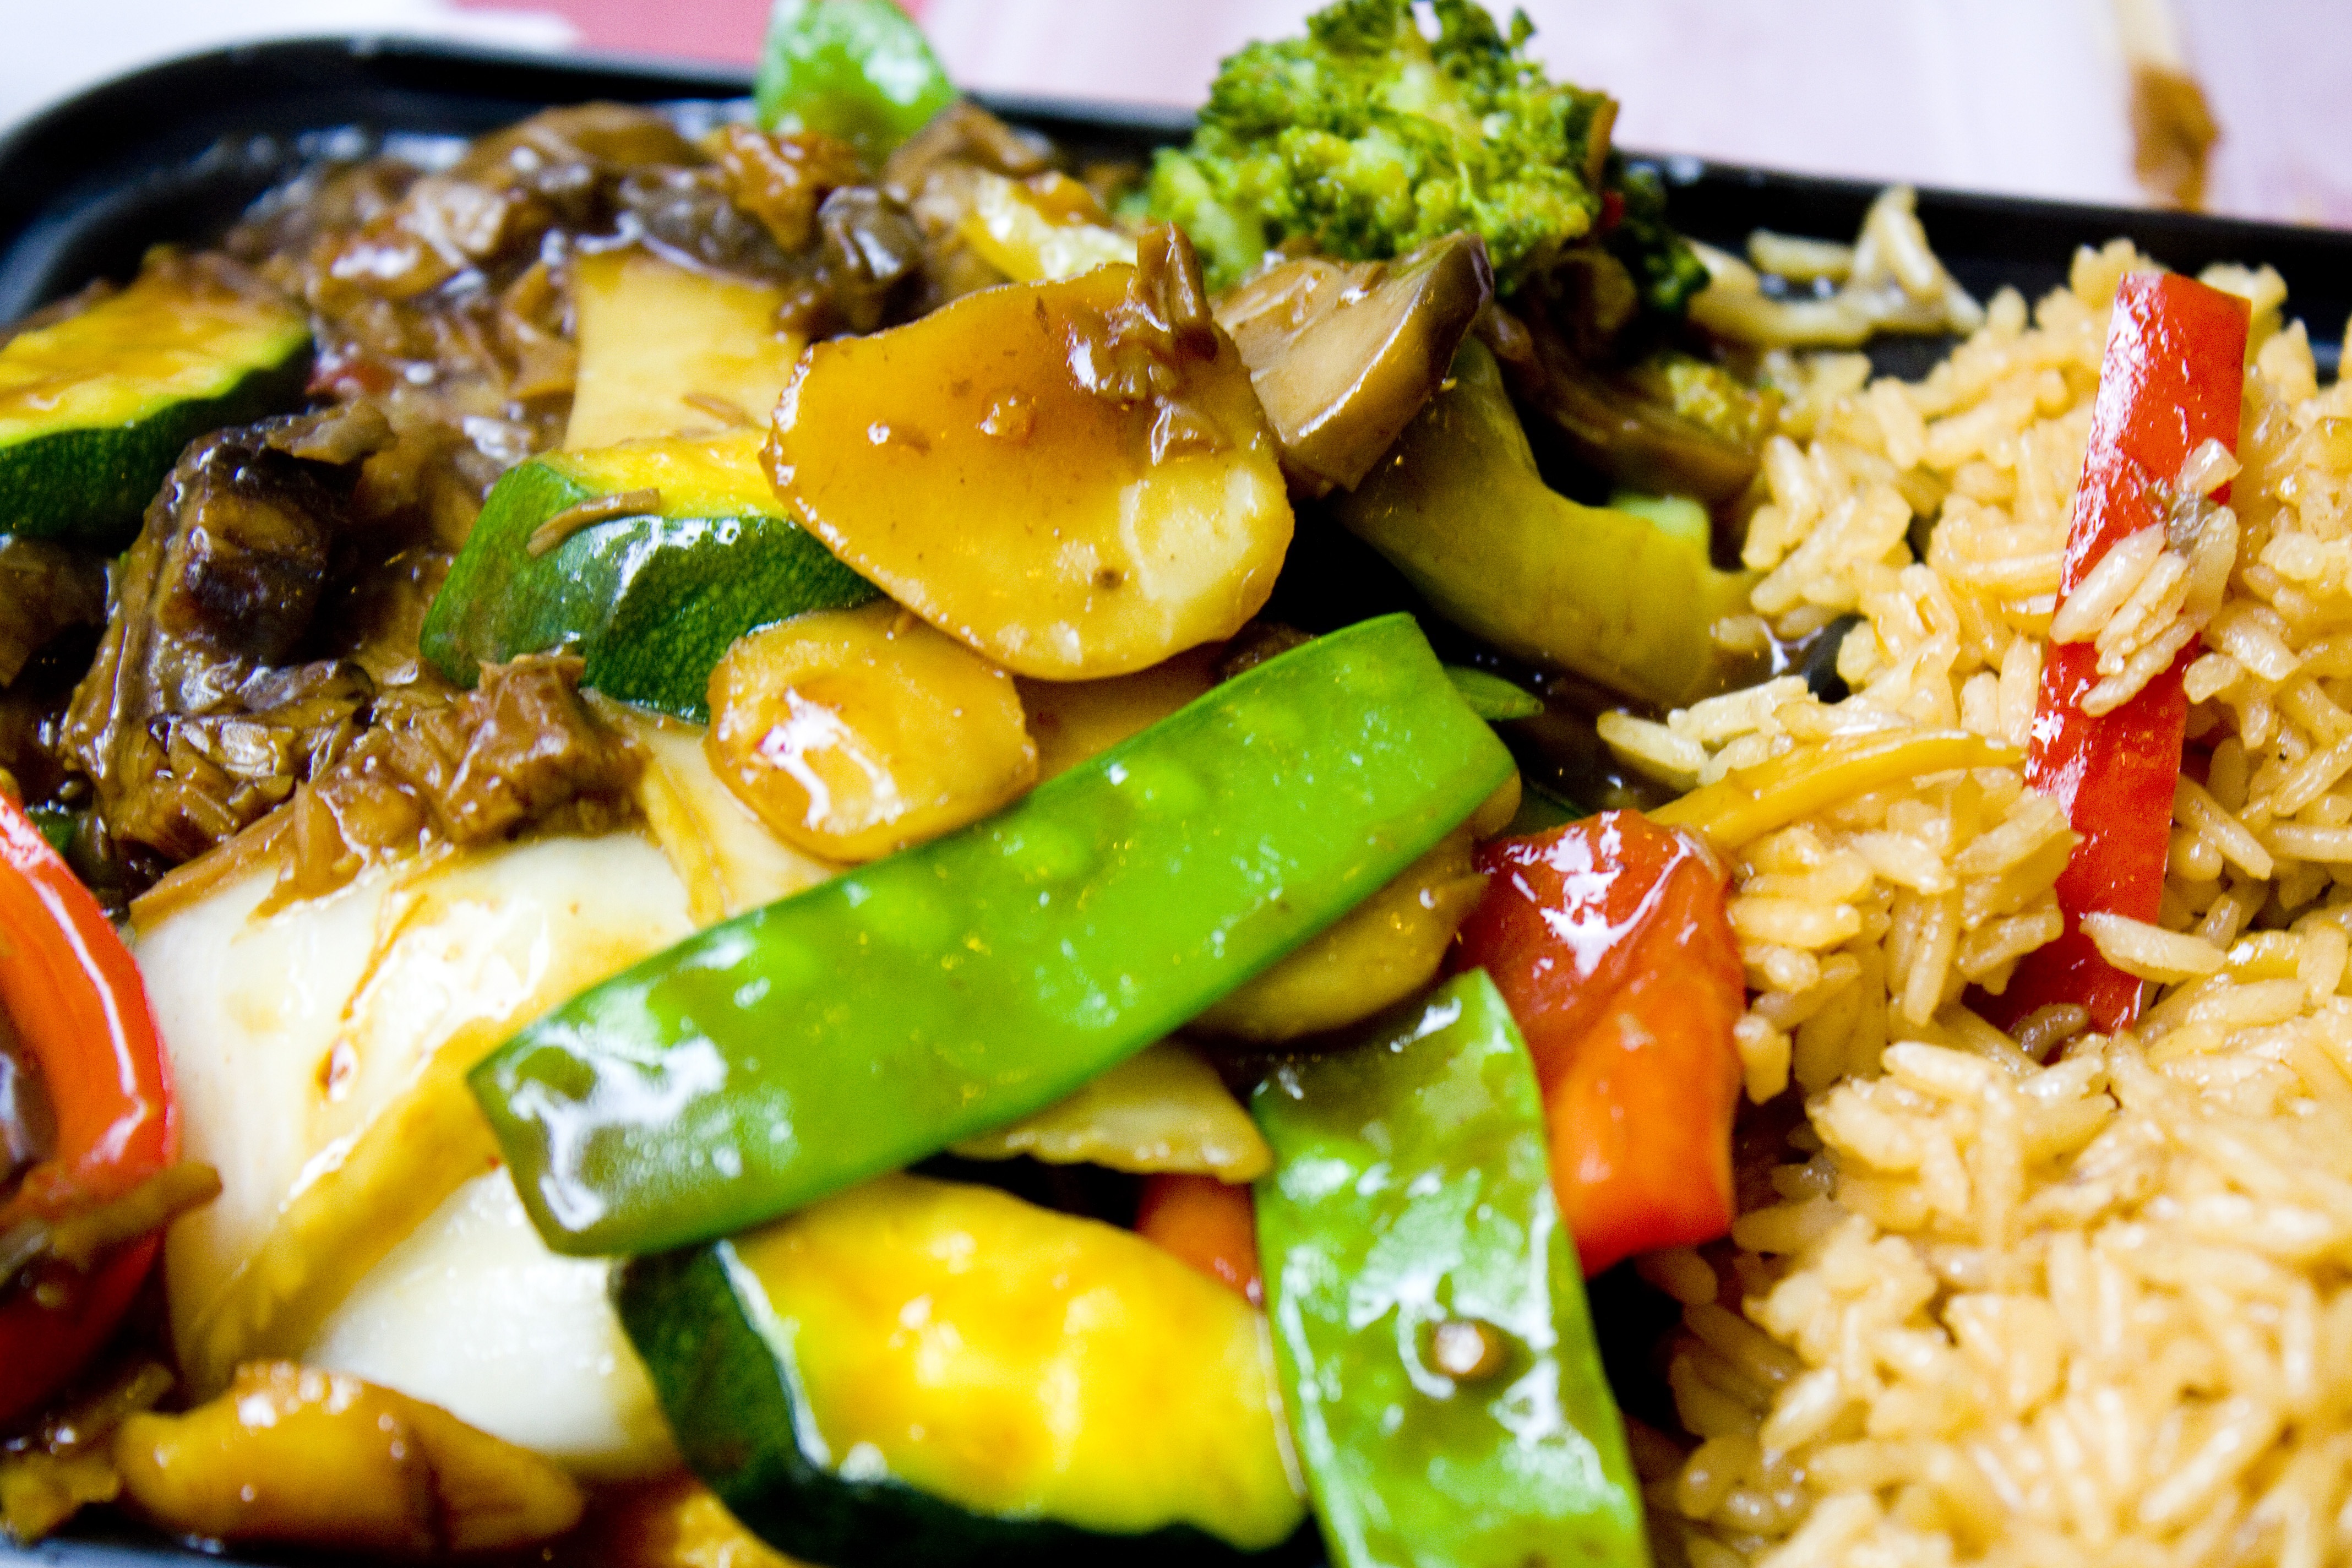
sweet, dish, meal, food, green, chinese, produce, vegetable, meat, lunch, cuisine, sauce, delicious, chicken, rice, asian food, dinner, tasty, vegetarian food, sour, curry, thai food, chinese food, sweet and sour chicken